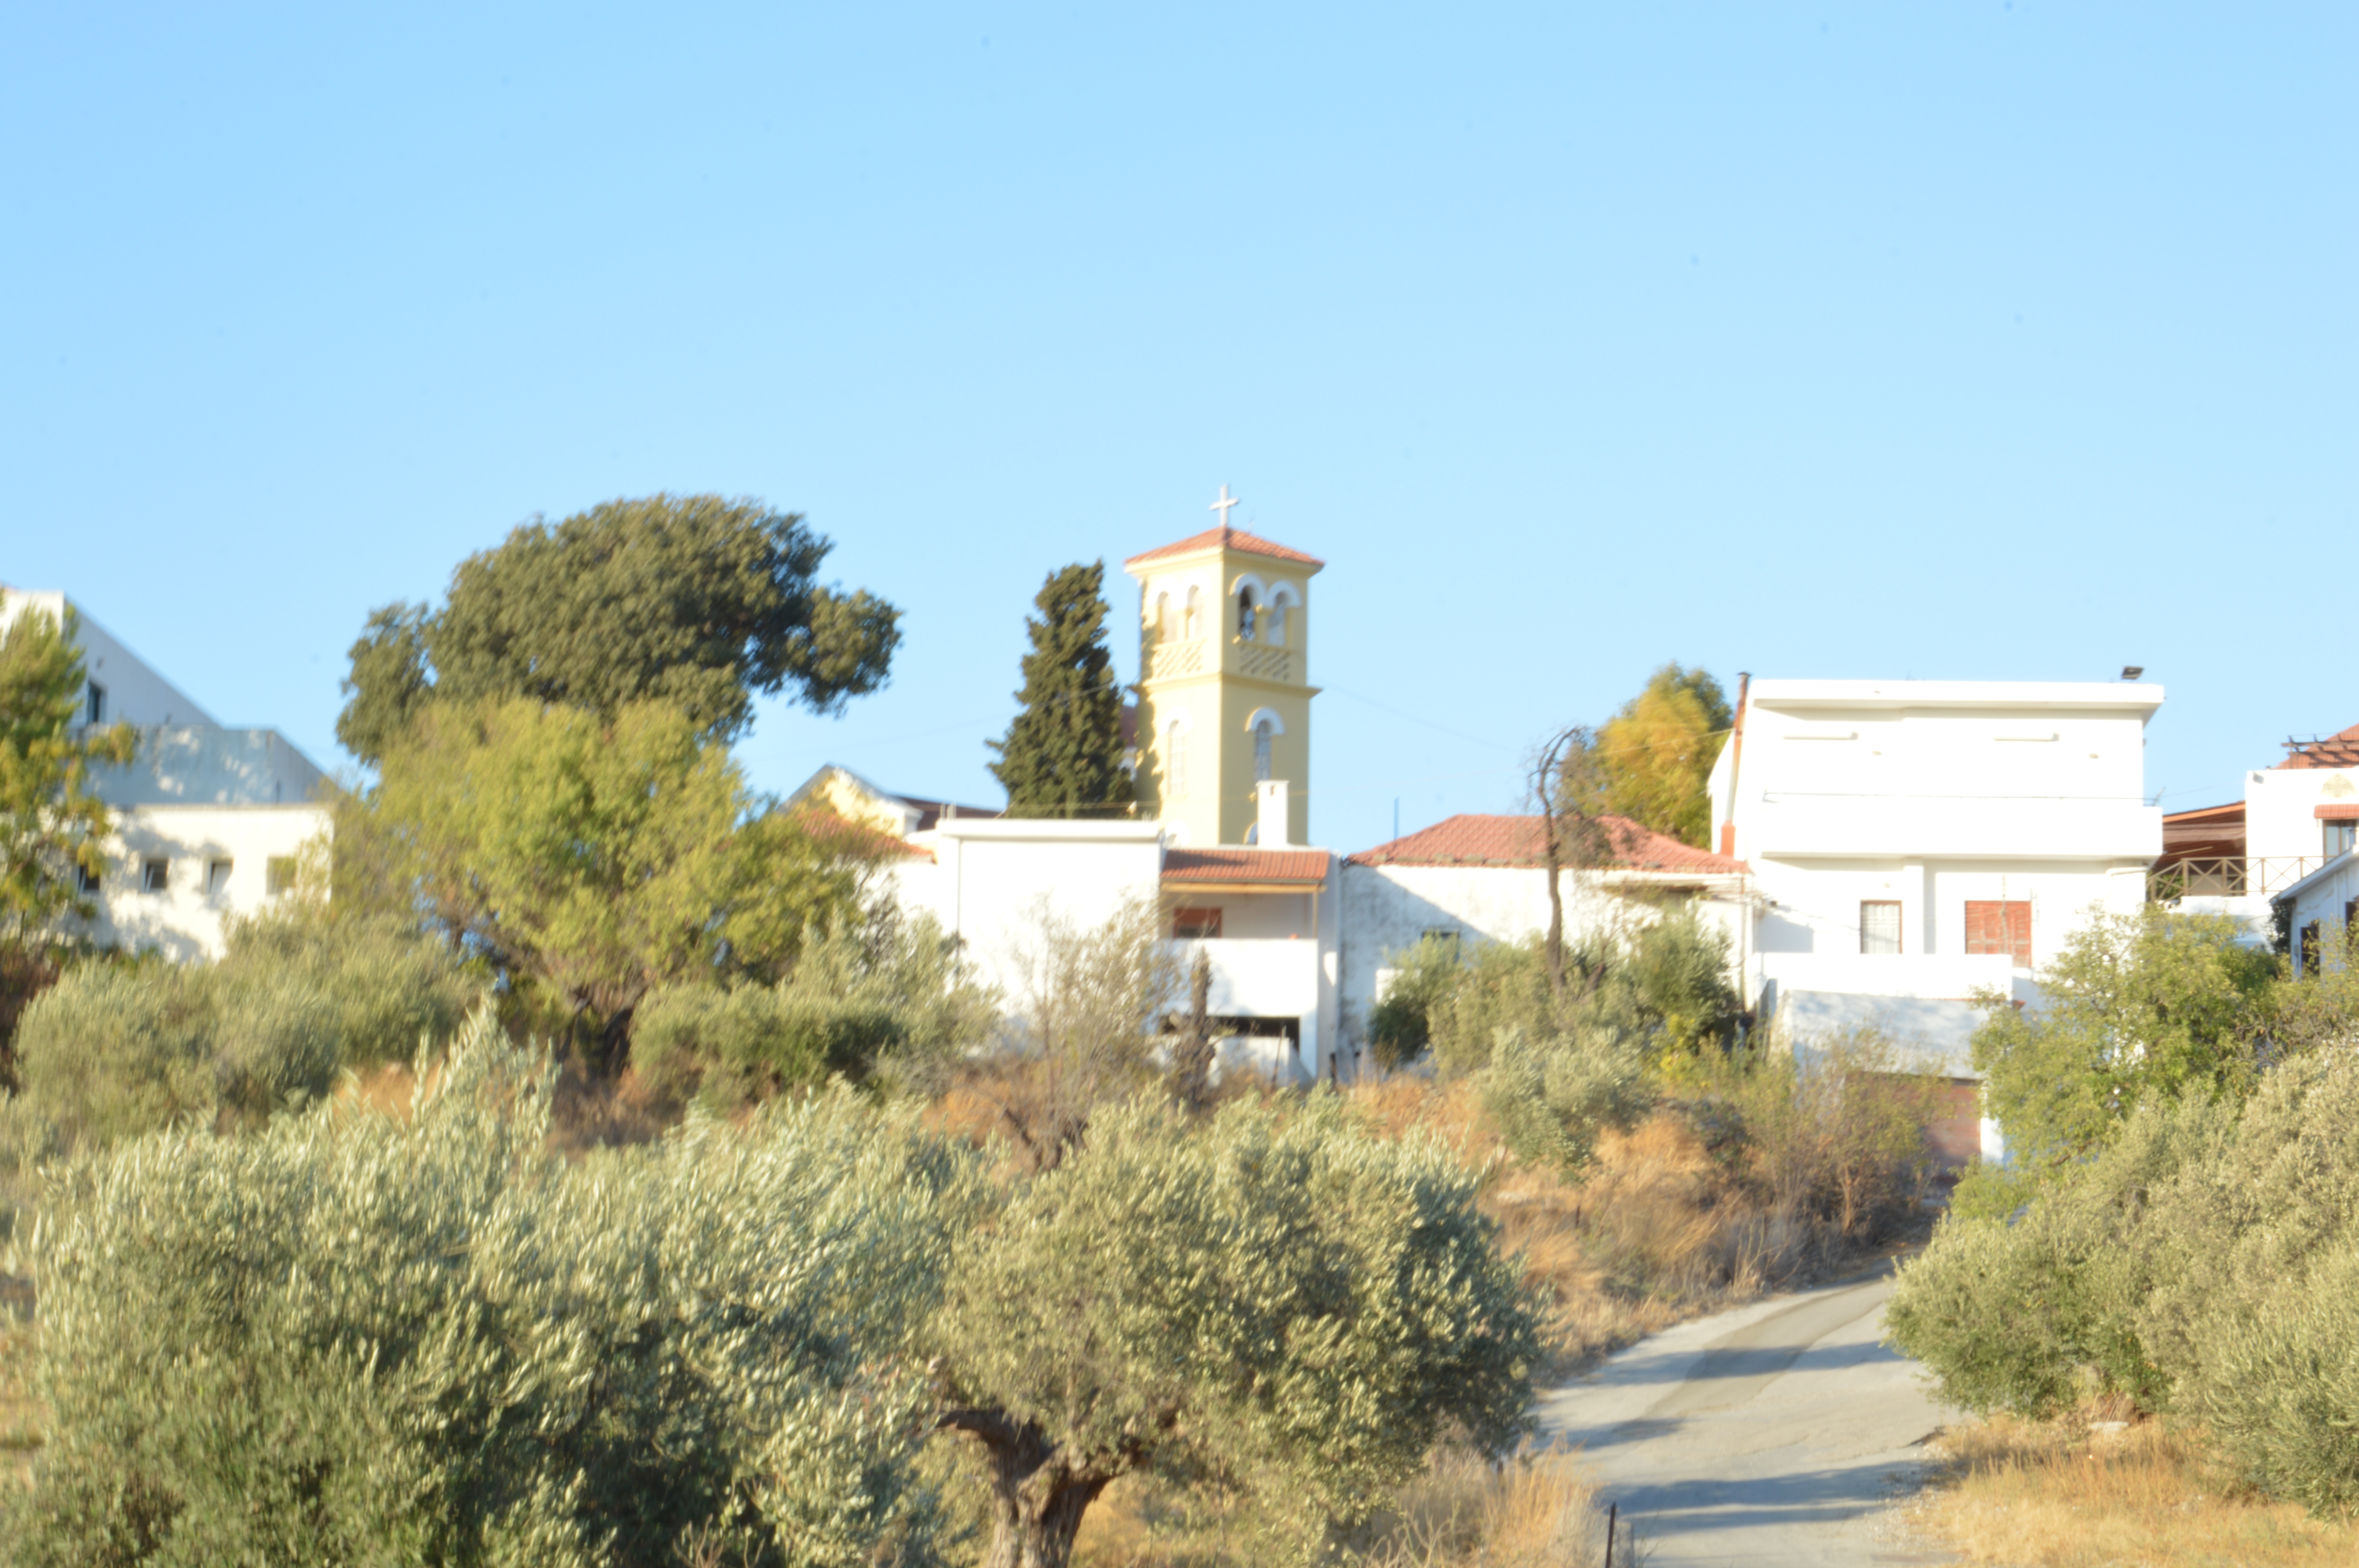
wall, greece images, travel, outdoor, greek architecture, historic, architecture, village, vacation, street, old street, greece, summer, house, tourism, destination, stone wall, stone street, greece photos, paradise, aegean sea, buildings, vintage, traditional, ancient, theologos, history, old, island, town, sky, plant, window, building, tree, land lot, real estate, landscape, facade, city, shrub, urban design, roof, fixture, road, horizon, apartment, hill, cottage, suburb, shrubland, grass, mixed use, estate